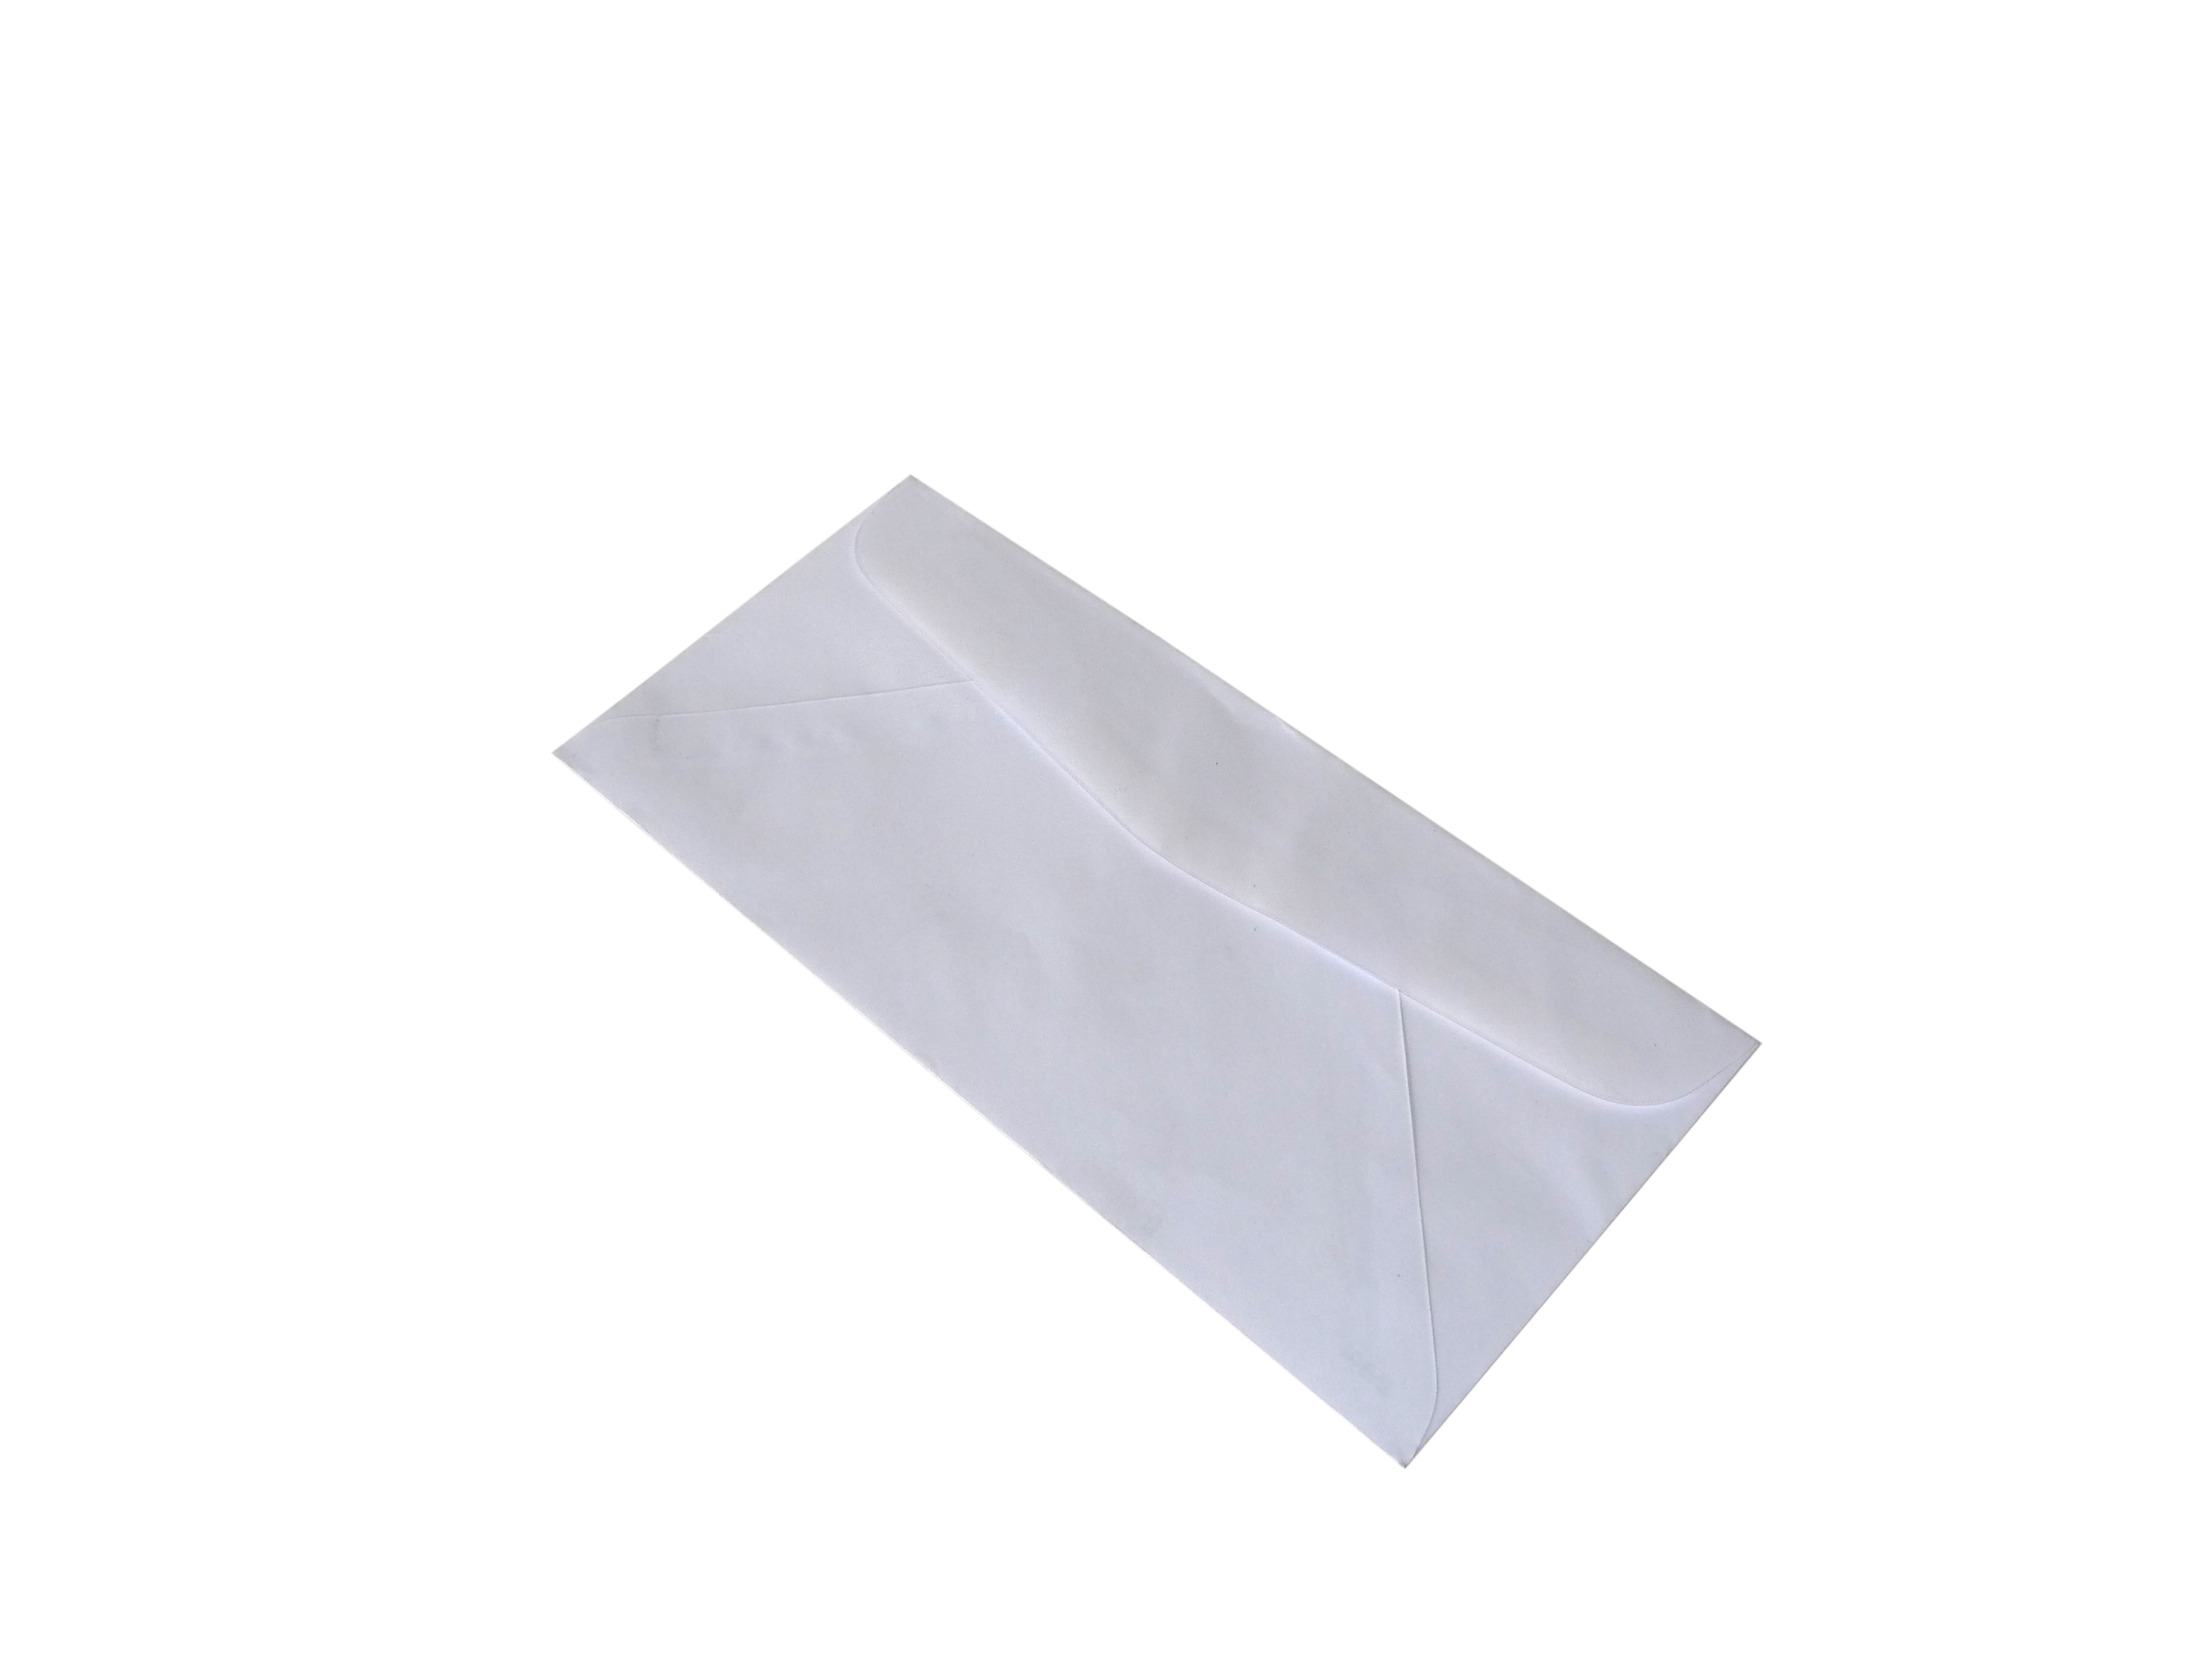
white, paper, material, textile, art, rectangle, stationery, about, plastic wrap